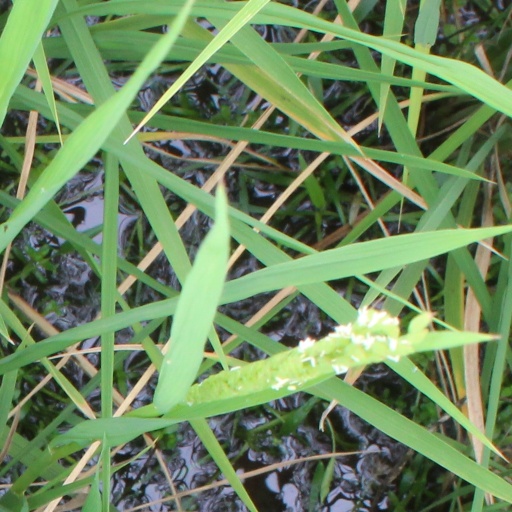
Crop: rice